Groot (Marvel Cinematic Universe)

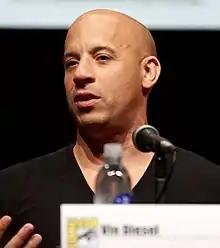
Diesel at the 2013 San Diego Comic-Con

Jacob Stolworthy of "The Independent" praised the character, opining that Groot was "one of the best things about the first "Guardians of the Galaxy" film, and his camaraderie with Rocket Raccoon [was] a highlight". However, Stolworthy also criticized the subsequent depiction of the character as a baby as "extremely annoying". Peter Bradshaw of "The Guardian", meanwhile, praised the character, likening Groot to "a huge Tolkienian creature".